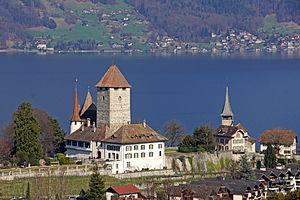
Le château de Spiez, situé au bord du lac de Thoune, dans le canton de Berne, en Suisse, est une ancienne forteresse transformée en château résidentiel, qui conserve une haute tour carrée d'origine médiévale. Il fut durant des siècles siège de la famille noble d'Erlach.